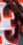
Number: 3